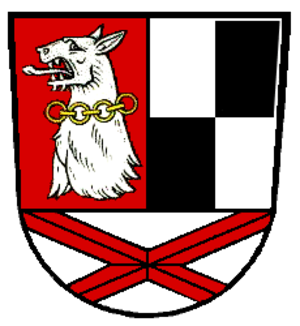
Polsingen est une commune de Bavière, située dans l'arrondissement de Weißenburg-Gunzenhausen, dans le district de Moyenne-Franconie.